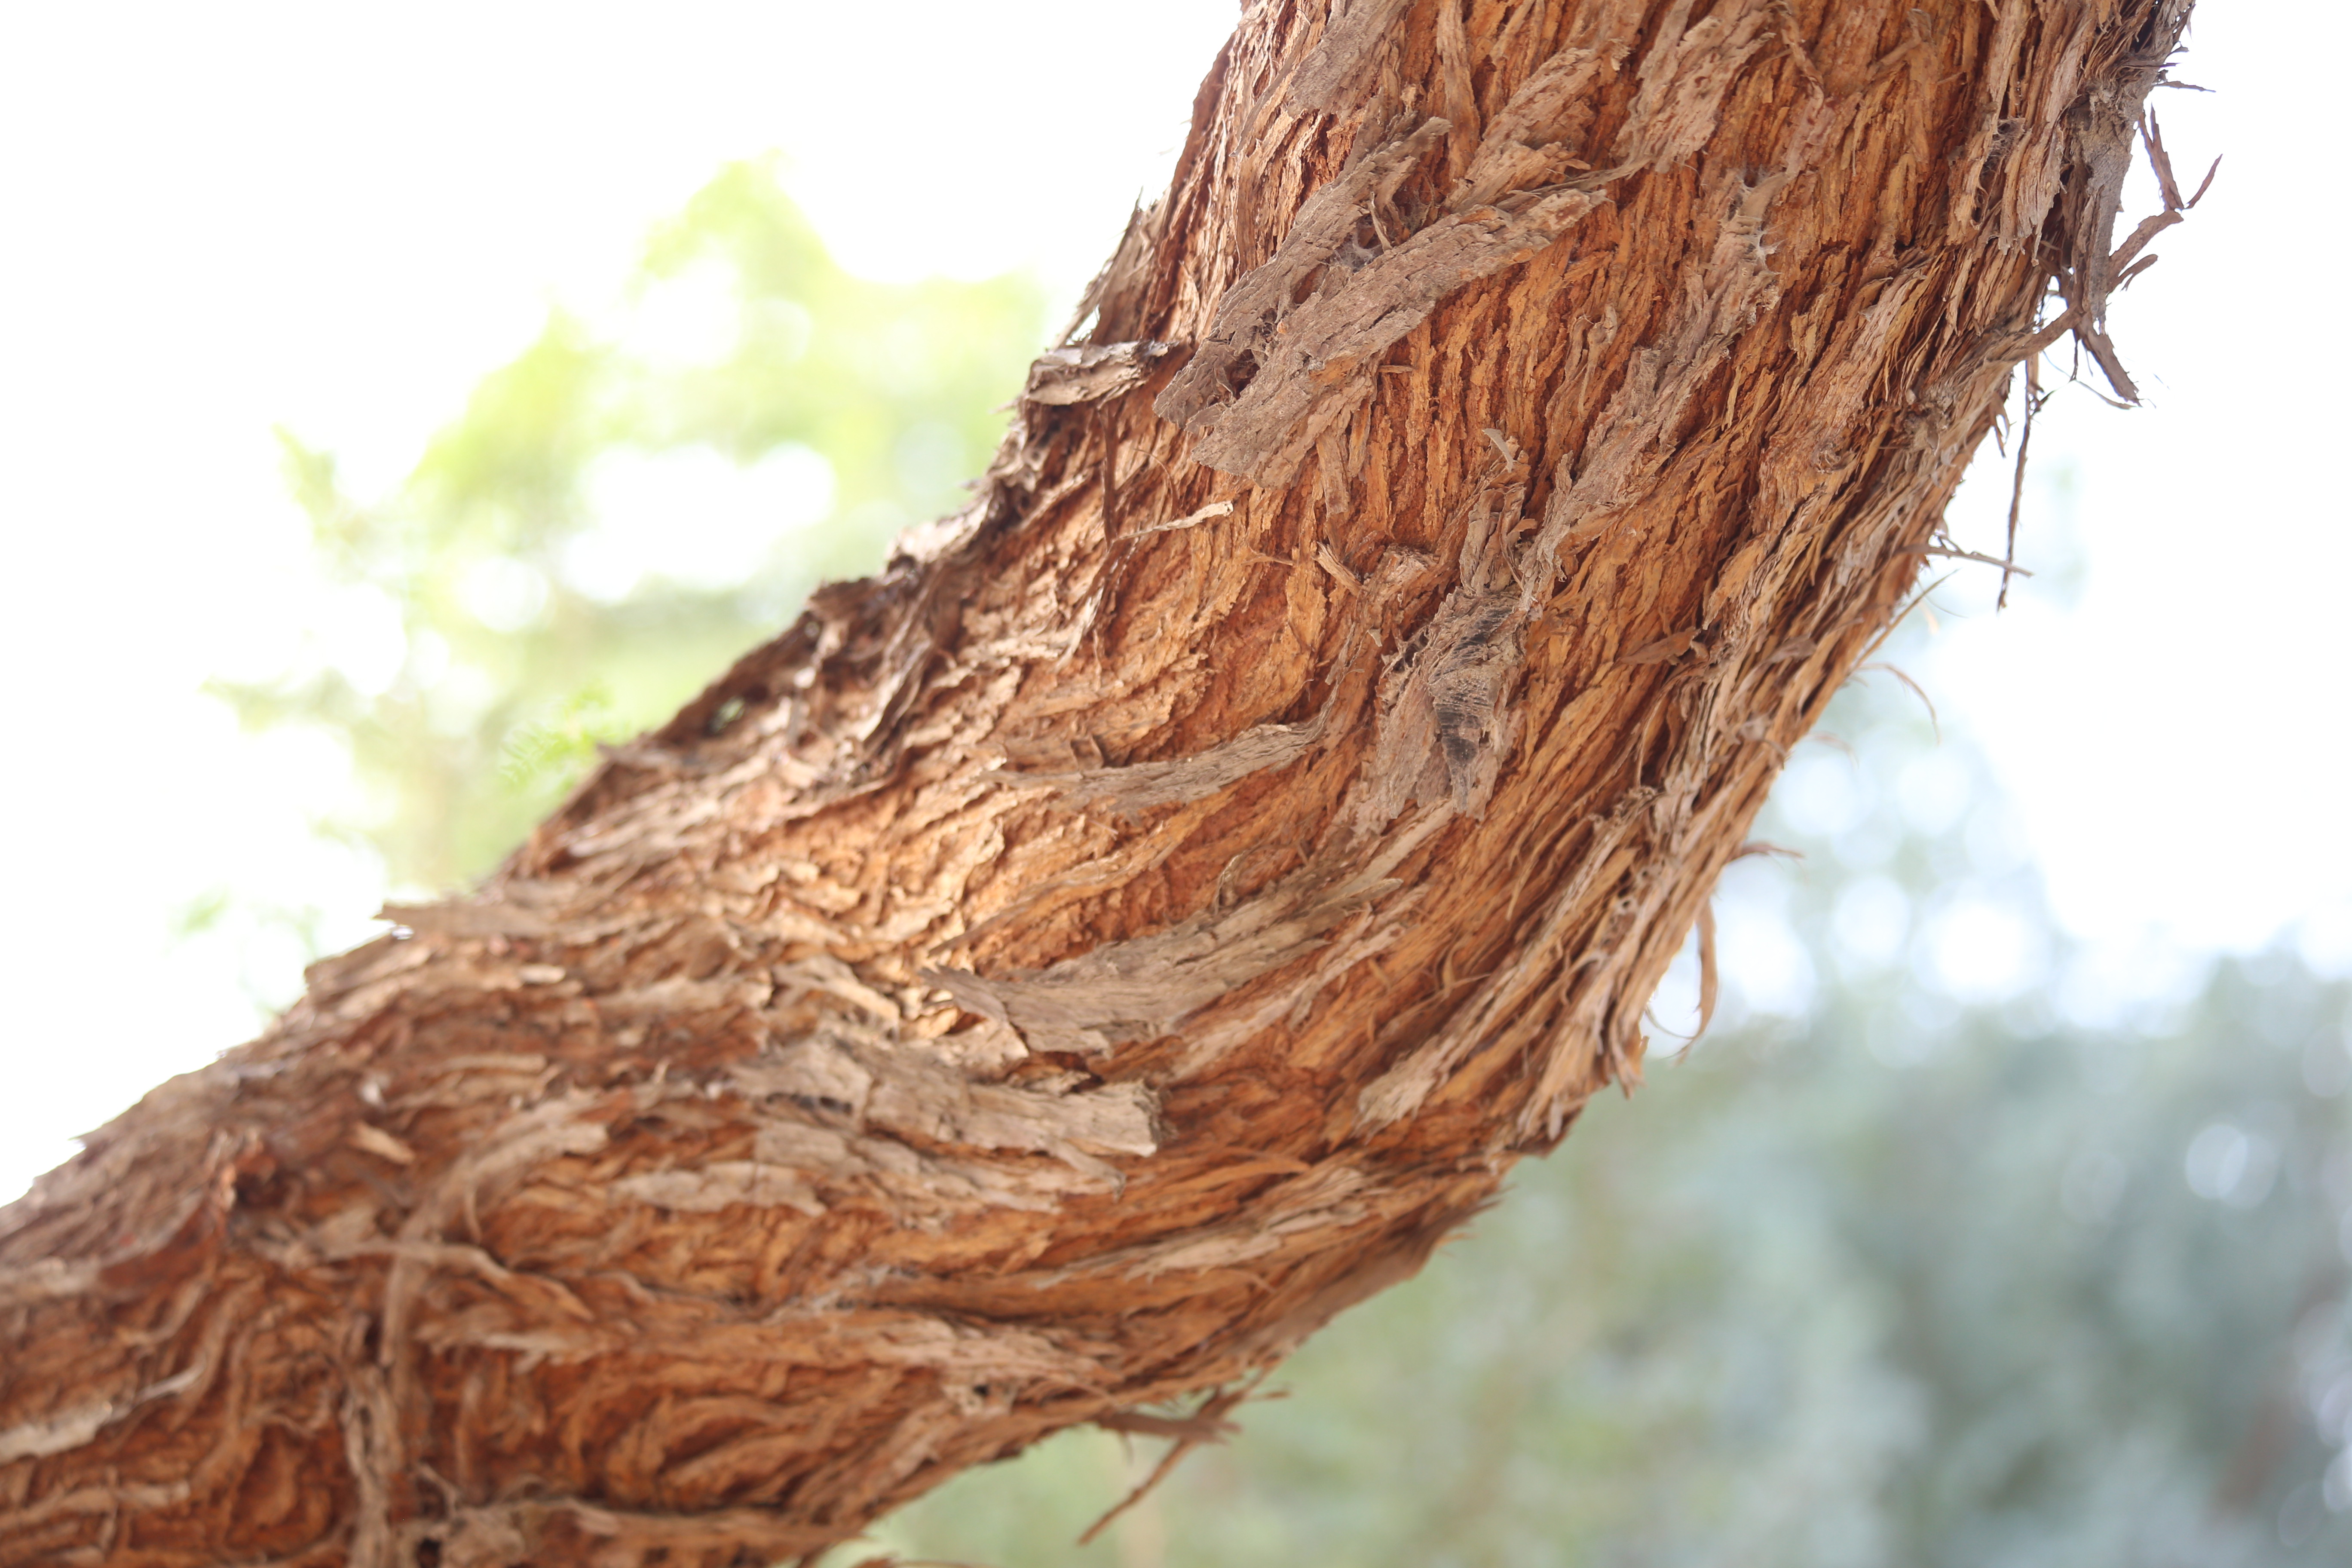
old, tree, trunk, plant, wood, branch, woody plant, Bigtree, plant stem, shellbark hickory, twig